Strategic bombing during World War II

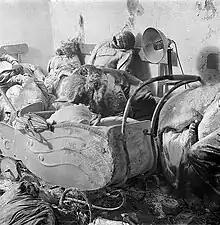
Civilian casualties in Dresden after Allied bombing on the night of 13 February 1945

On 14 February 1942, the area bombing directive was issued to Bomber Command. Bombing was to be "focused on the morale of the enemy civil population and in particular of the industrial workers." Though it was never explicitly declared, this was the nearest that the British got to a declaration of unrestricted aerial bombing – Directive 22 said "You are accordingly authorised to use your forces without restriction", and then listing a series of primary targets which included Dortmund, Essen, Duisburg, Düsseldorf, and Cologne. Secondary targets included Braunschweig, Lübeck, Rostock, Bremen, Kiel, Hanover, Frankfurt, Mannheim, Stuttgart, and Schweinfurt. The directive stated that "operations should now be focused on the morale of the enemy civilian population, and in particular, the industrial workers". Lest there be any confusion, Sir Charles Portal wrote to Air Chief Marshal Norman Bottomley on 15 February,